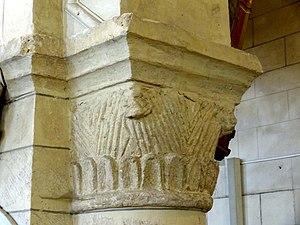
Chapiteau(x) de l'église - voir titre.
L'église Saint-Germain est une église catholique paroissiale située à Sacy-le-Grand, dans le département de l'Oise, en France. C'est un vaste édifice solidement construit, qui se démarque de la plupart des églises rurales tant par son ampleur que par l'ambition de son architecture. En même temps, sa structure est très complexe, et manque d'homogénéité stylistique du fait des nombreuses reconstructions partielles. Les travées qui flanquent le vaisseau central ne sont jamais analogues au nord et au sud. À l'origine, est une église romane de plan basilical, dont subsistent notamment les grandes arcades au nord de la nef. Les premiers remaniements et agrandissements interviennent au début du XIIIᵉ siècle avec le large collatéral sud de la nef, et surtout le chœur, qui conserve ses deux voûtes de la première période gothique. Le réaménagement de sa grande baie orientale à la période flamboyante fait oublier sa réelle époque de construction en regardant depuis l'extérieur.